South Common Historic District

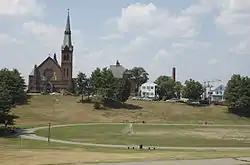
Buildings on Summer Street, viewed from the common

The South Common Historic District of Lowell, Massachusetts, encompasses the city's South Common and the various public, religious, and private residential buildings that flank its borders. The South Common, about in size, was purchased by the city in 1845 in an auction by the Proprietors of Locks and Canals, who owned much of the city's industrial area. Although the common was landscaped, it was not apparently done so to a plan. It quickly became lined with fashionable residences, and several iconic public buildings, including the 1850 courthouse, a Romantic Revival structure designed by Ammi Young, and a series of Gothic Revival churches. Highland Avenue was built out with a series of fine Italianate houses.